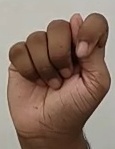
ASL sign: T